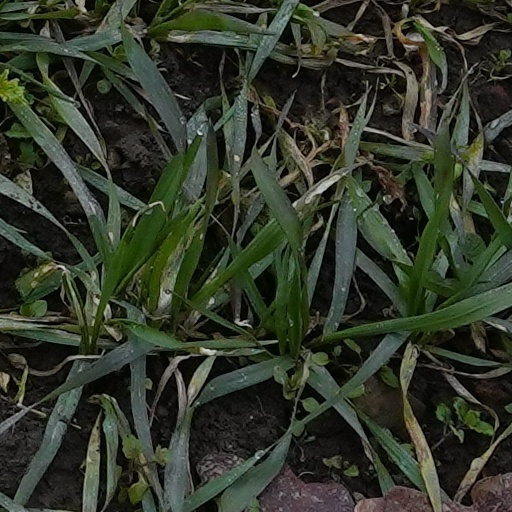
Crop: wheat